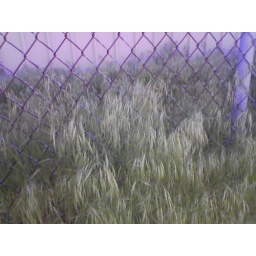
grass in fence